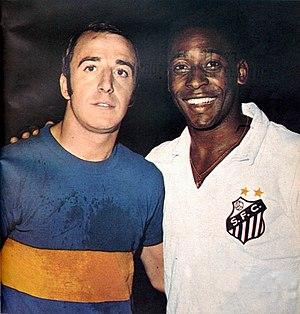
Norberto Rubén Madurga, né le 29 décembre 1944 à Buenos Aires, en Argentine, est un joueur de football argentin.